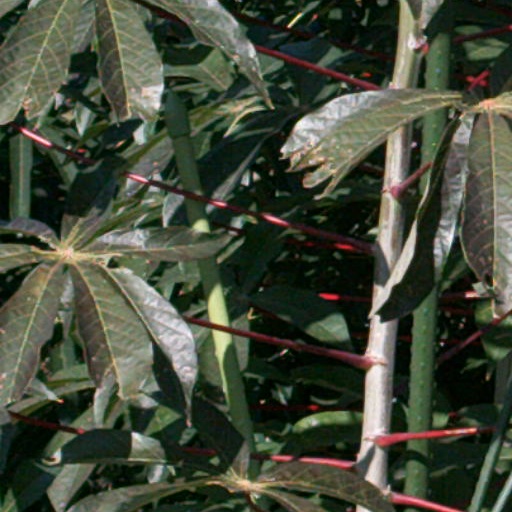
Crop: cassava